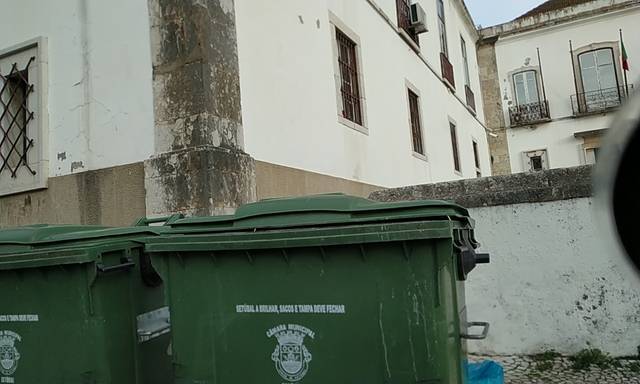
Region: Portugal
Coordinates: 38.525, -8.885